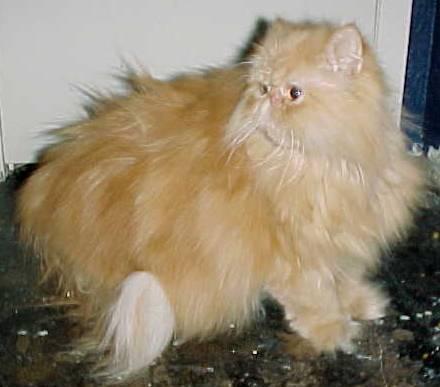
cat